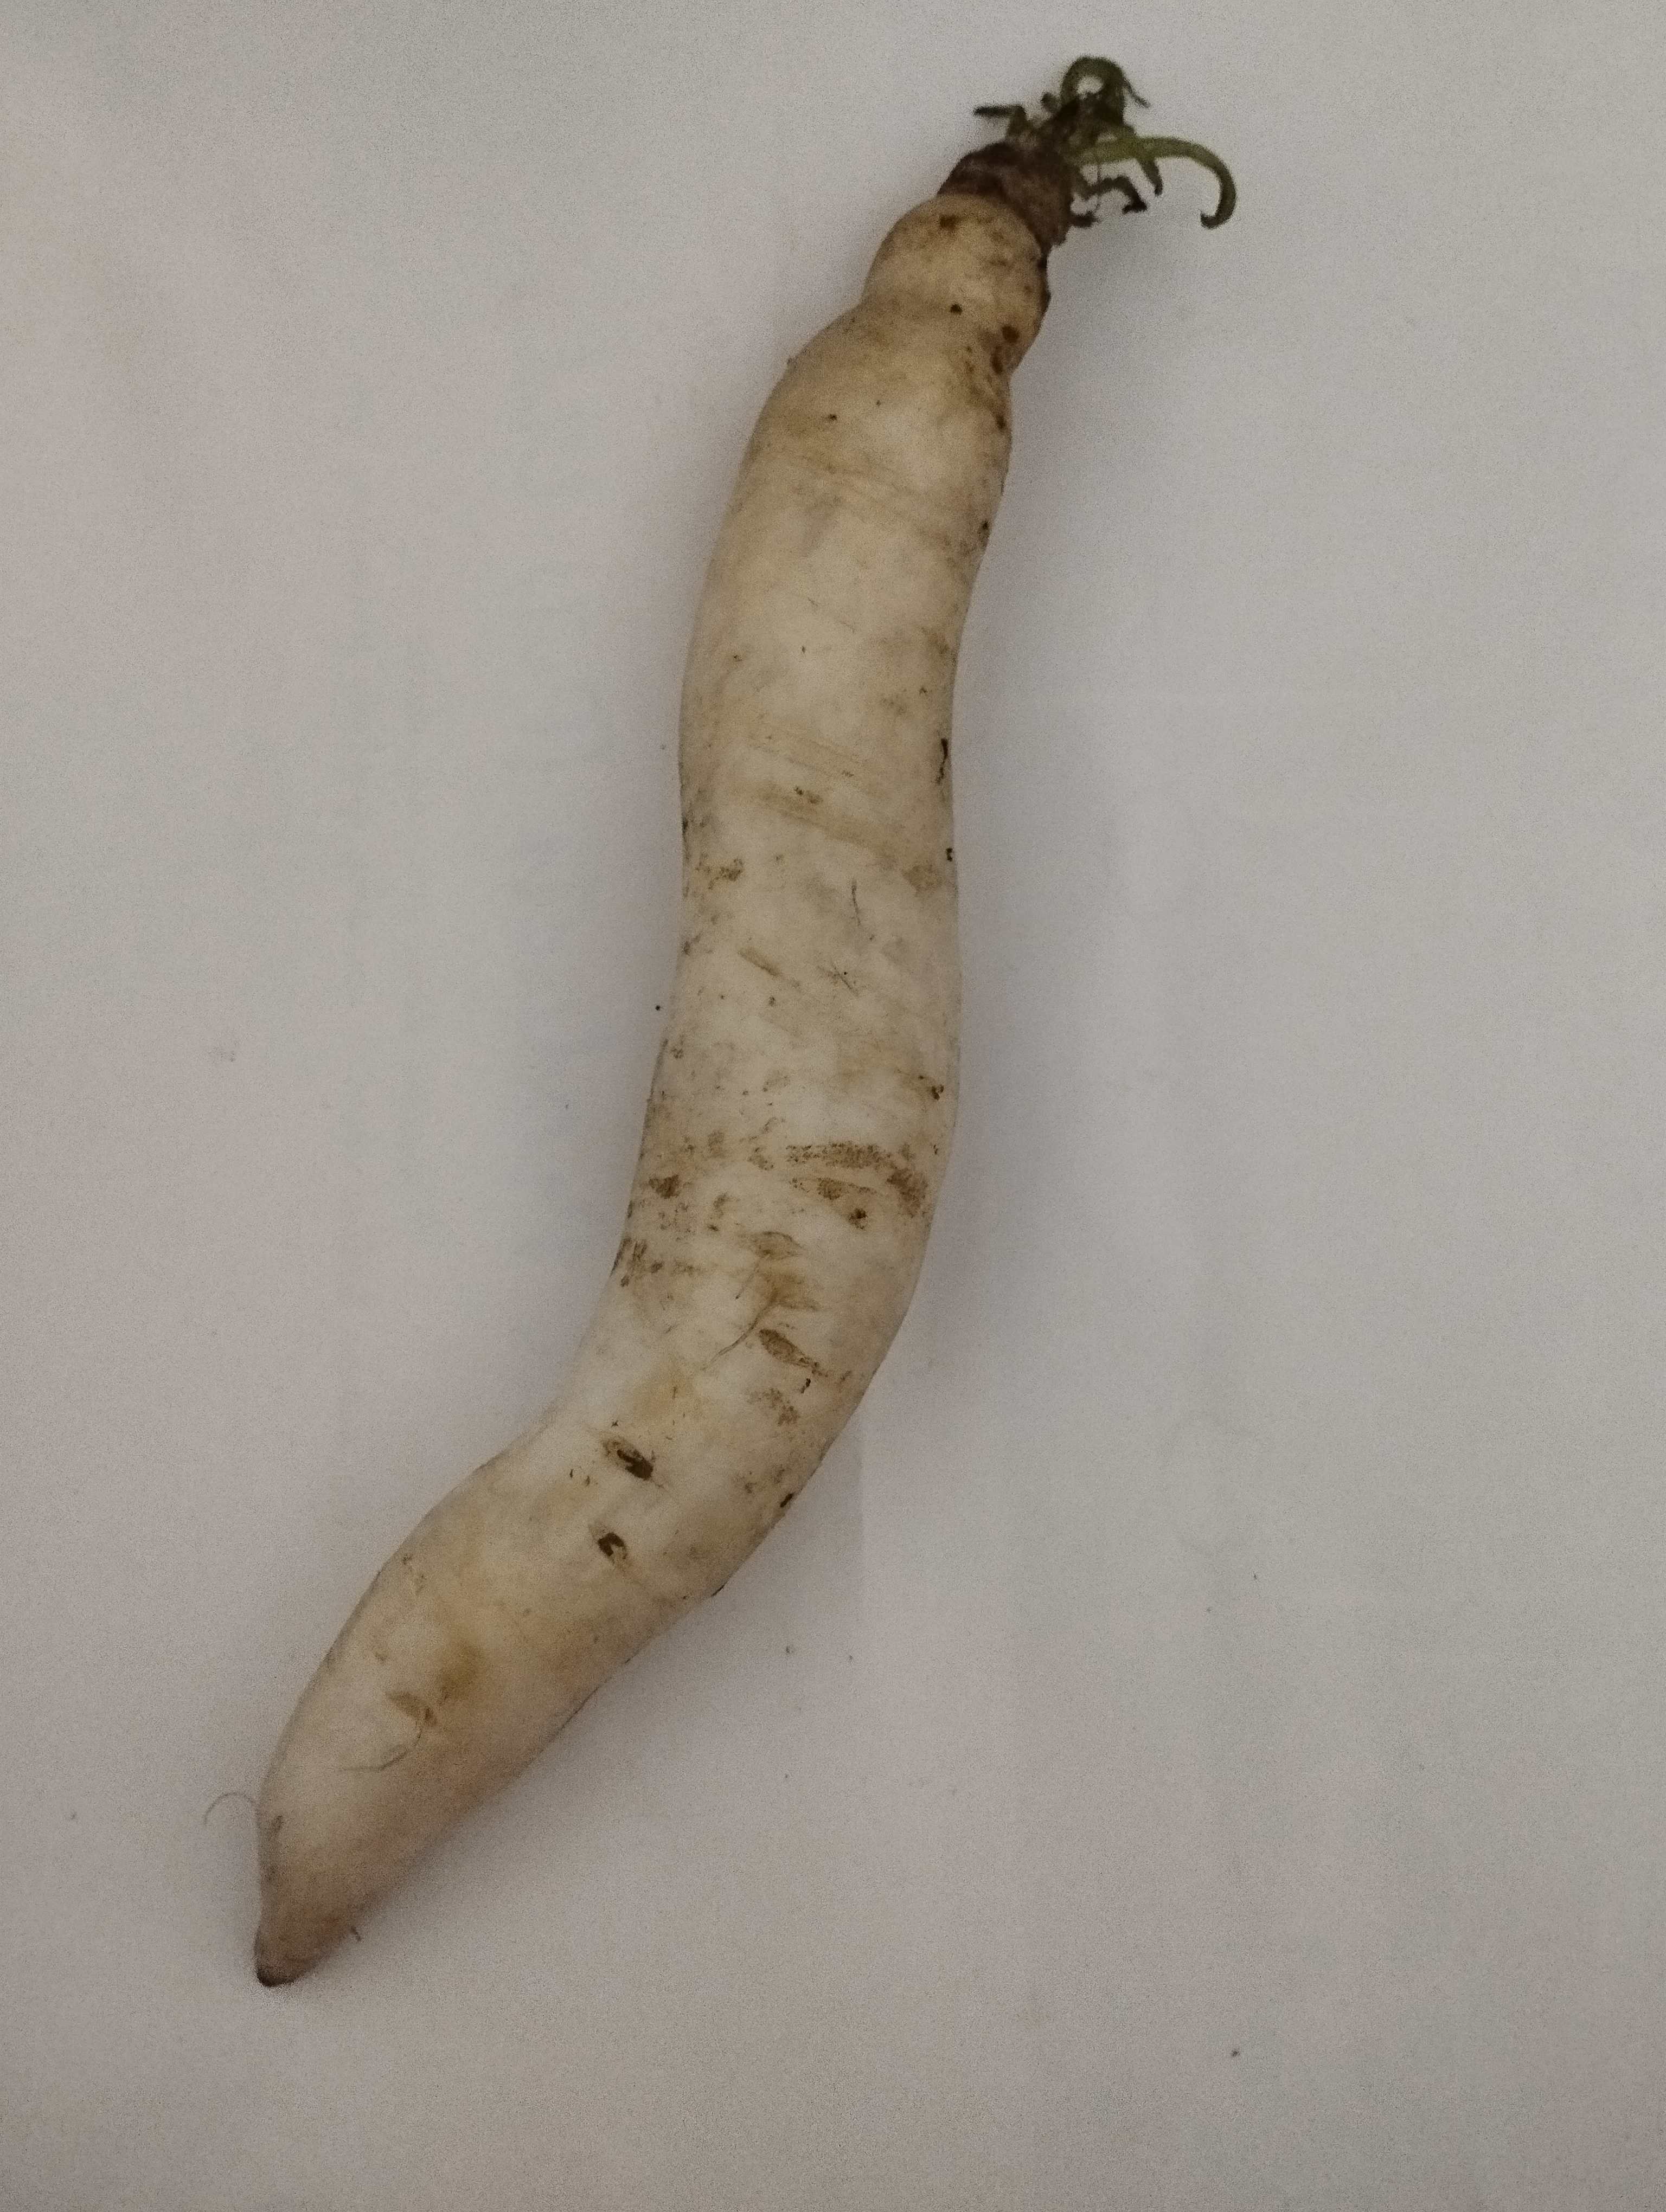
Label: Raphanus sativus